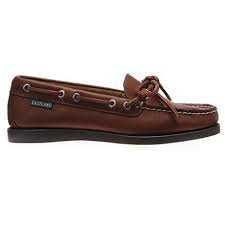
Label: Boat